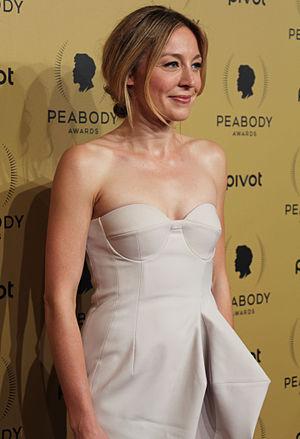
Juliet van Kampen, connue sous le nom de scène Juliet Rylance, née le 26 juillet 1979 à Hammersmith, Londres, est une actrice anglaise.
Cette liste comprend une partie des élèves diplômés de la Royal Academy of Dramatic Art.